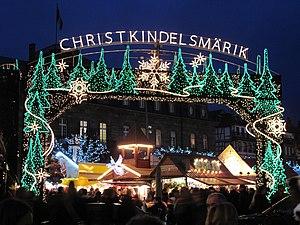
Portail lumineux du marché de Noël de Strasbourg (place de Broglie). En alsacien, Christkindelmarik = marché de l'enfant Jésus.
Un marché de Noël est un marché en plein air associé à la célébration de Noël et qui se tient traditionnellement pendant l'Avent. On y trouve tout ce qui touche à la fête de Noël mais aussi à la Saint-Nicolas.